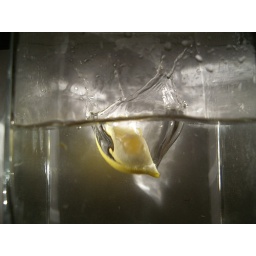
fruit in water